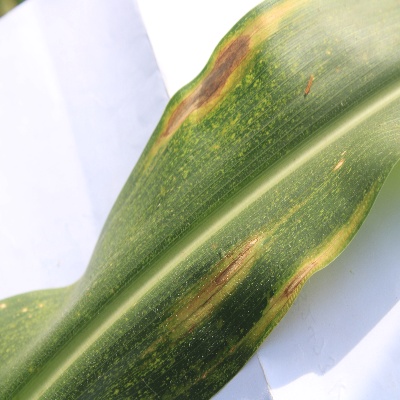
Crop: Maize
Condition: leaf blight